The Salvation Army, Canada

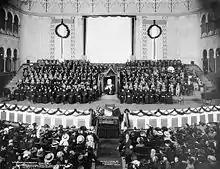
The massed bands of the Salvation Army, Canada performed at Massey Hall in Toronto in 1910 In Memoriam King Edward VII

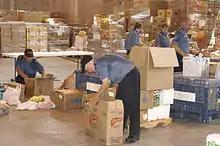
Canadian Sailors serving HMCS Toronto sort Hurricane Katrina disaster relief supplies at a Salvation Army warehouse

Beginning in the 1880s, Salvation Army brass bands began to be established in Canada, copying similar trends in the United Kingdom at the time. In 1888, Territorial Commander Thomas Coombs issued an advertisement for Salvation Army bandsmen to form a "Household Troops" band, which would eventually become the first Canadian Staff Band.